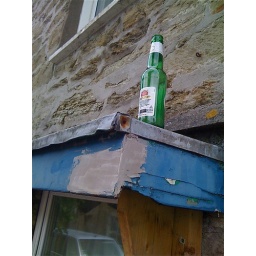
Lager bottle 2.5m up over a window in Killigrew Street.